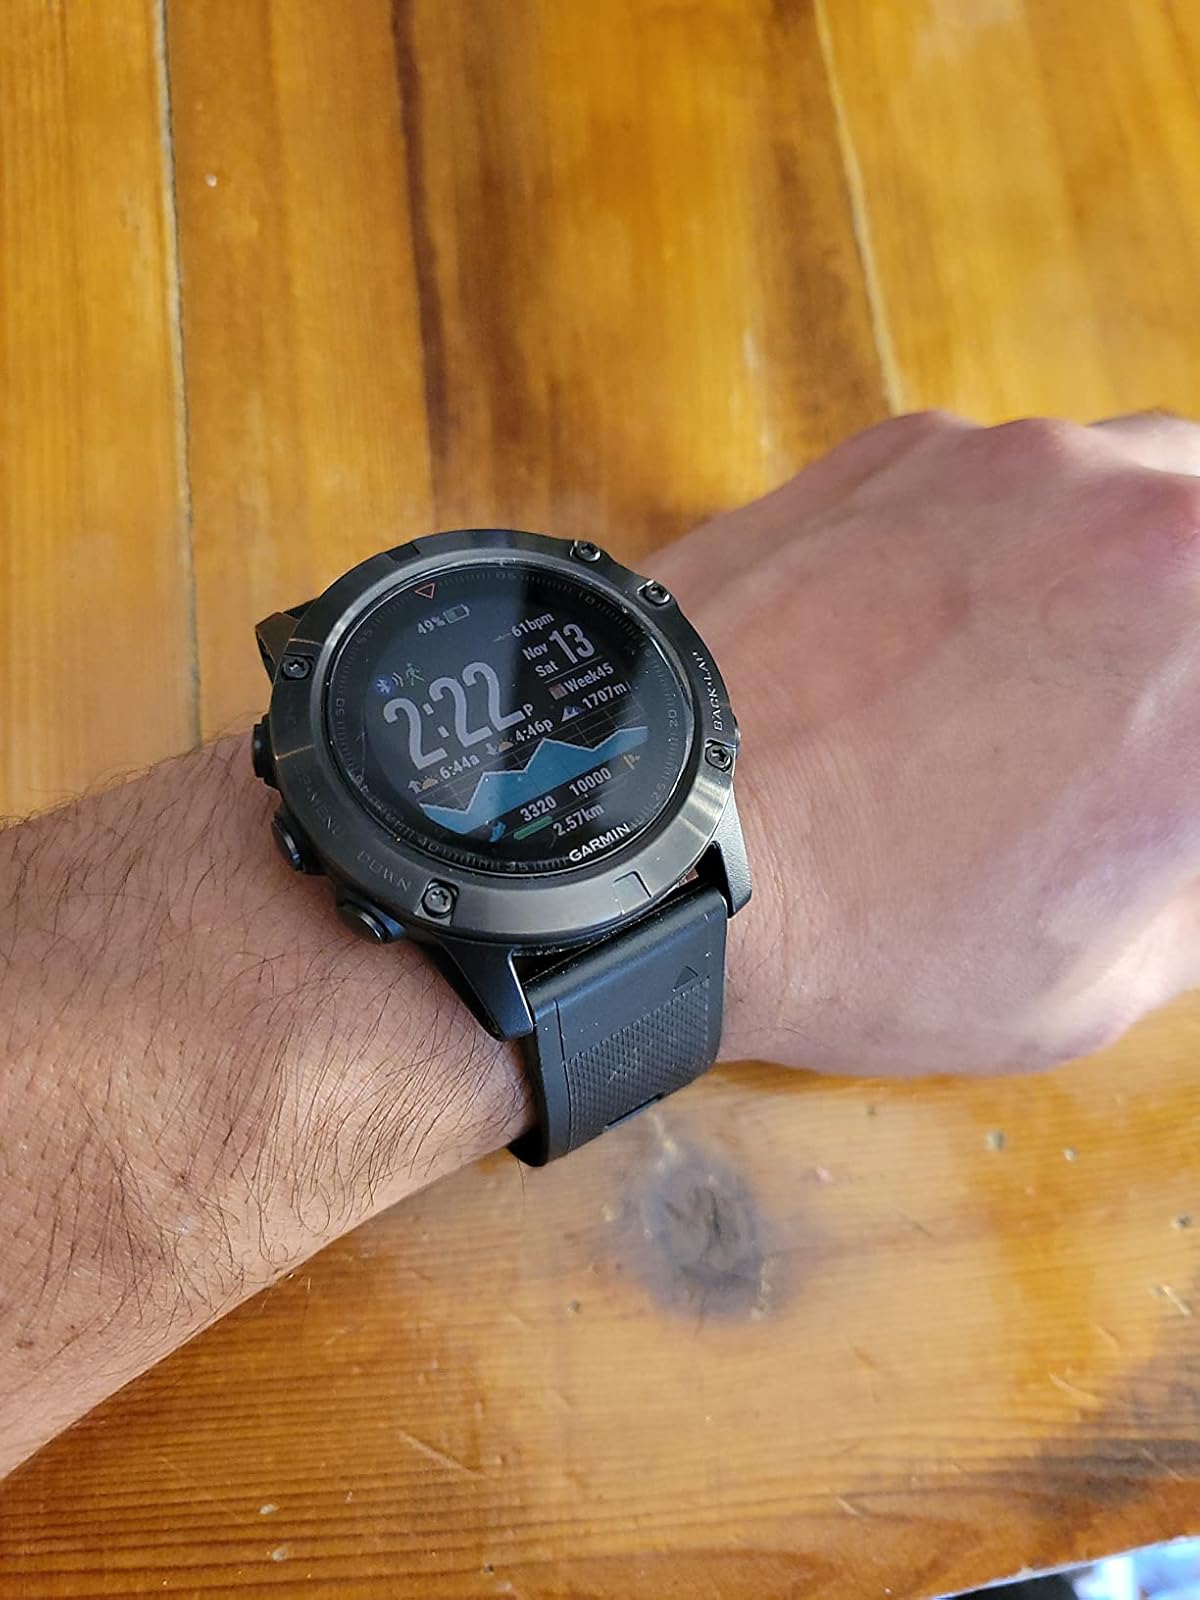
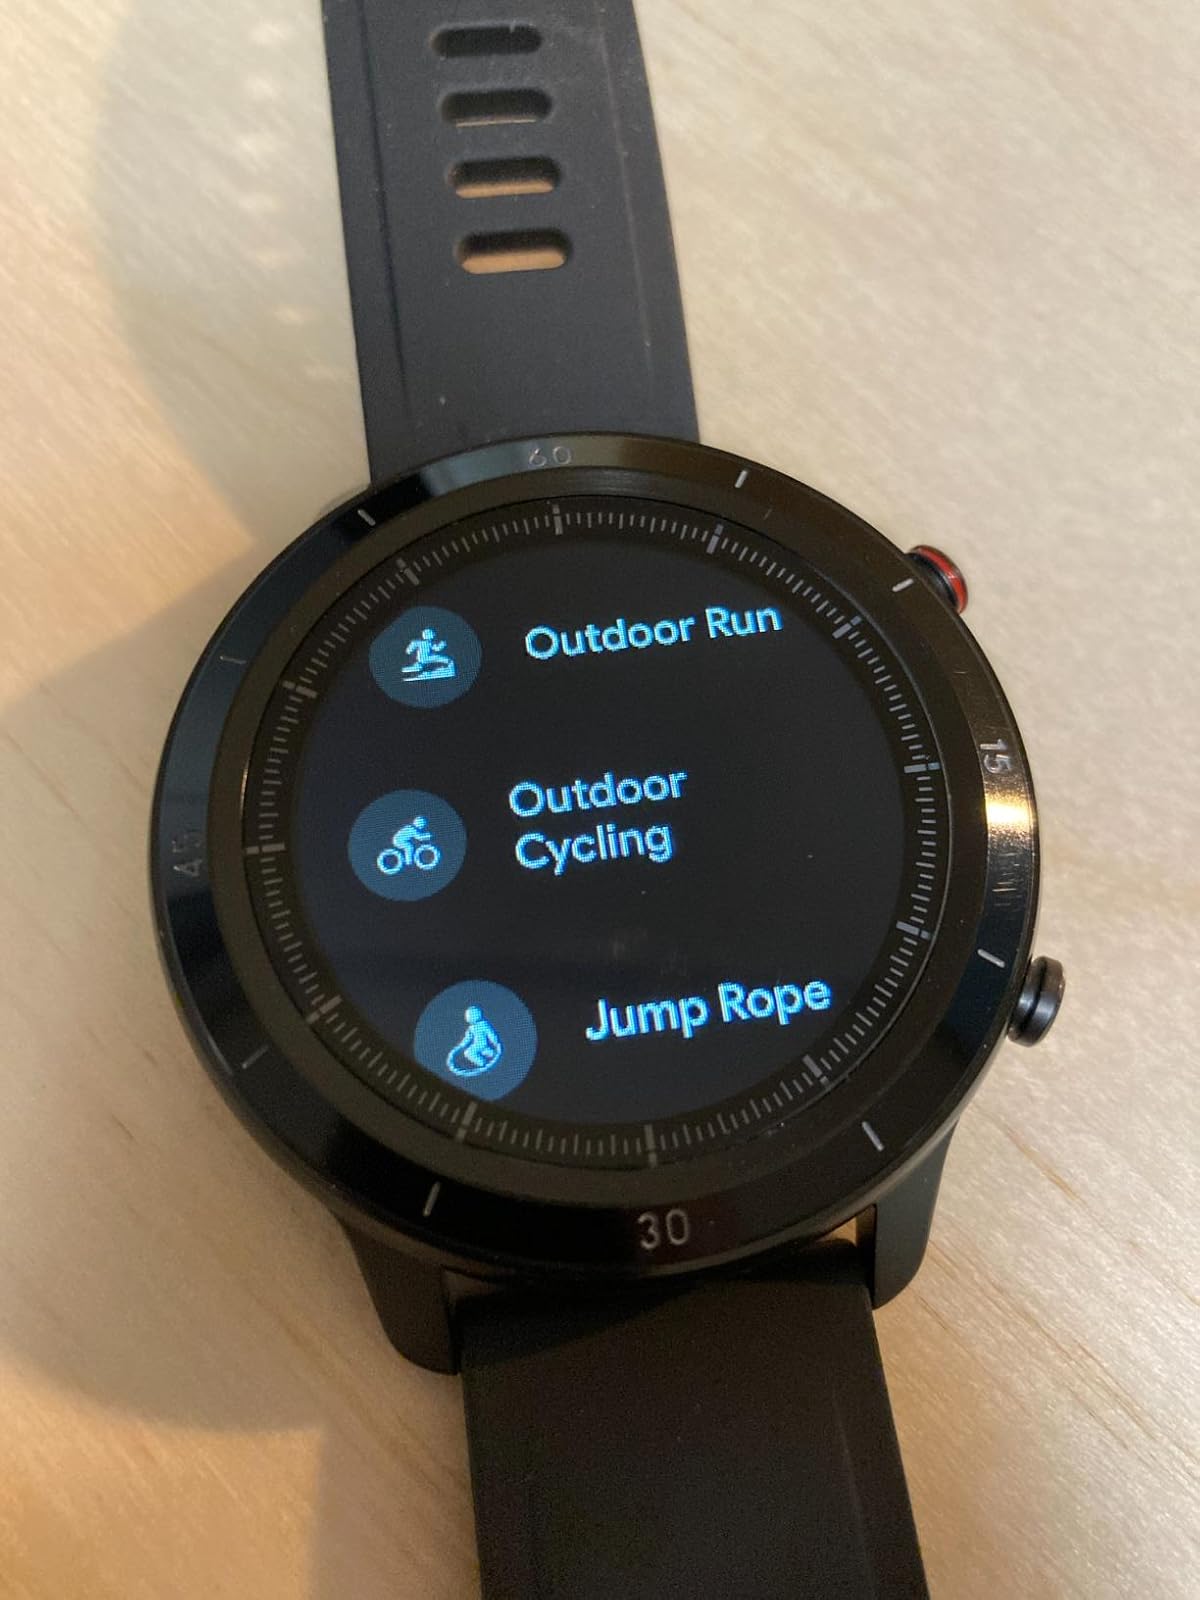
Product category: smartwatch
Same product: no